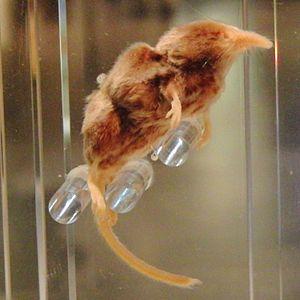
Sorex minutissimus, la Musaraigne naine ou Musaraigne minuscule est une espèce de petits mammifères insectivores de la famille des Soricidae. C'est l'une des plus petites musaraignes du genre Sorex.
Cette liste commentée recense la mammalofaune en Norvège. Elle répertorie les espèces de mammifères norvégiens actuels et celles qui ont été récemment classifiées comme éteintes. Cette liste comporte 95 espèces réparties en neuf ordres et 27 familles, dont quatre sont « en danger », quatre autres sont « vulnérables », cinq sont « quasi menacées » et cinq autres ont des « données insuffisantes » pour être classées.
Cette liste commentée recense la mammalofaune en Europe. Elle répertorie les espèces de mammifères européens actuels et celles qui ont été récemment classifiées comme éteintes. Comme ici n'est référencé que l'Europe dans ses limites géographiques les plus communément admises, cette liste ne comptabilise pas les animaux présents dans les îles Canaries, Madère, le Groenland, la Sibérie, la partie asiatique de la Transcaucasie, l'Anatolie et Chypre.